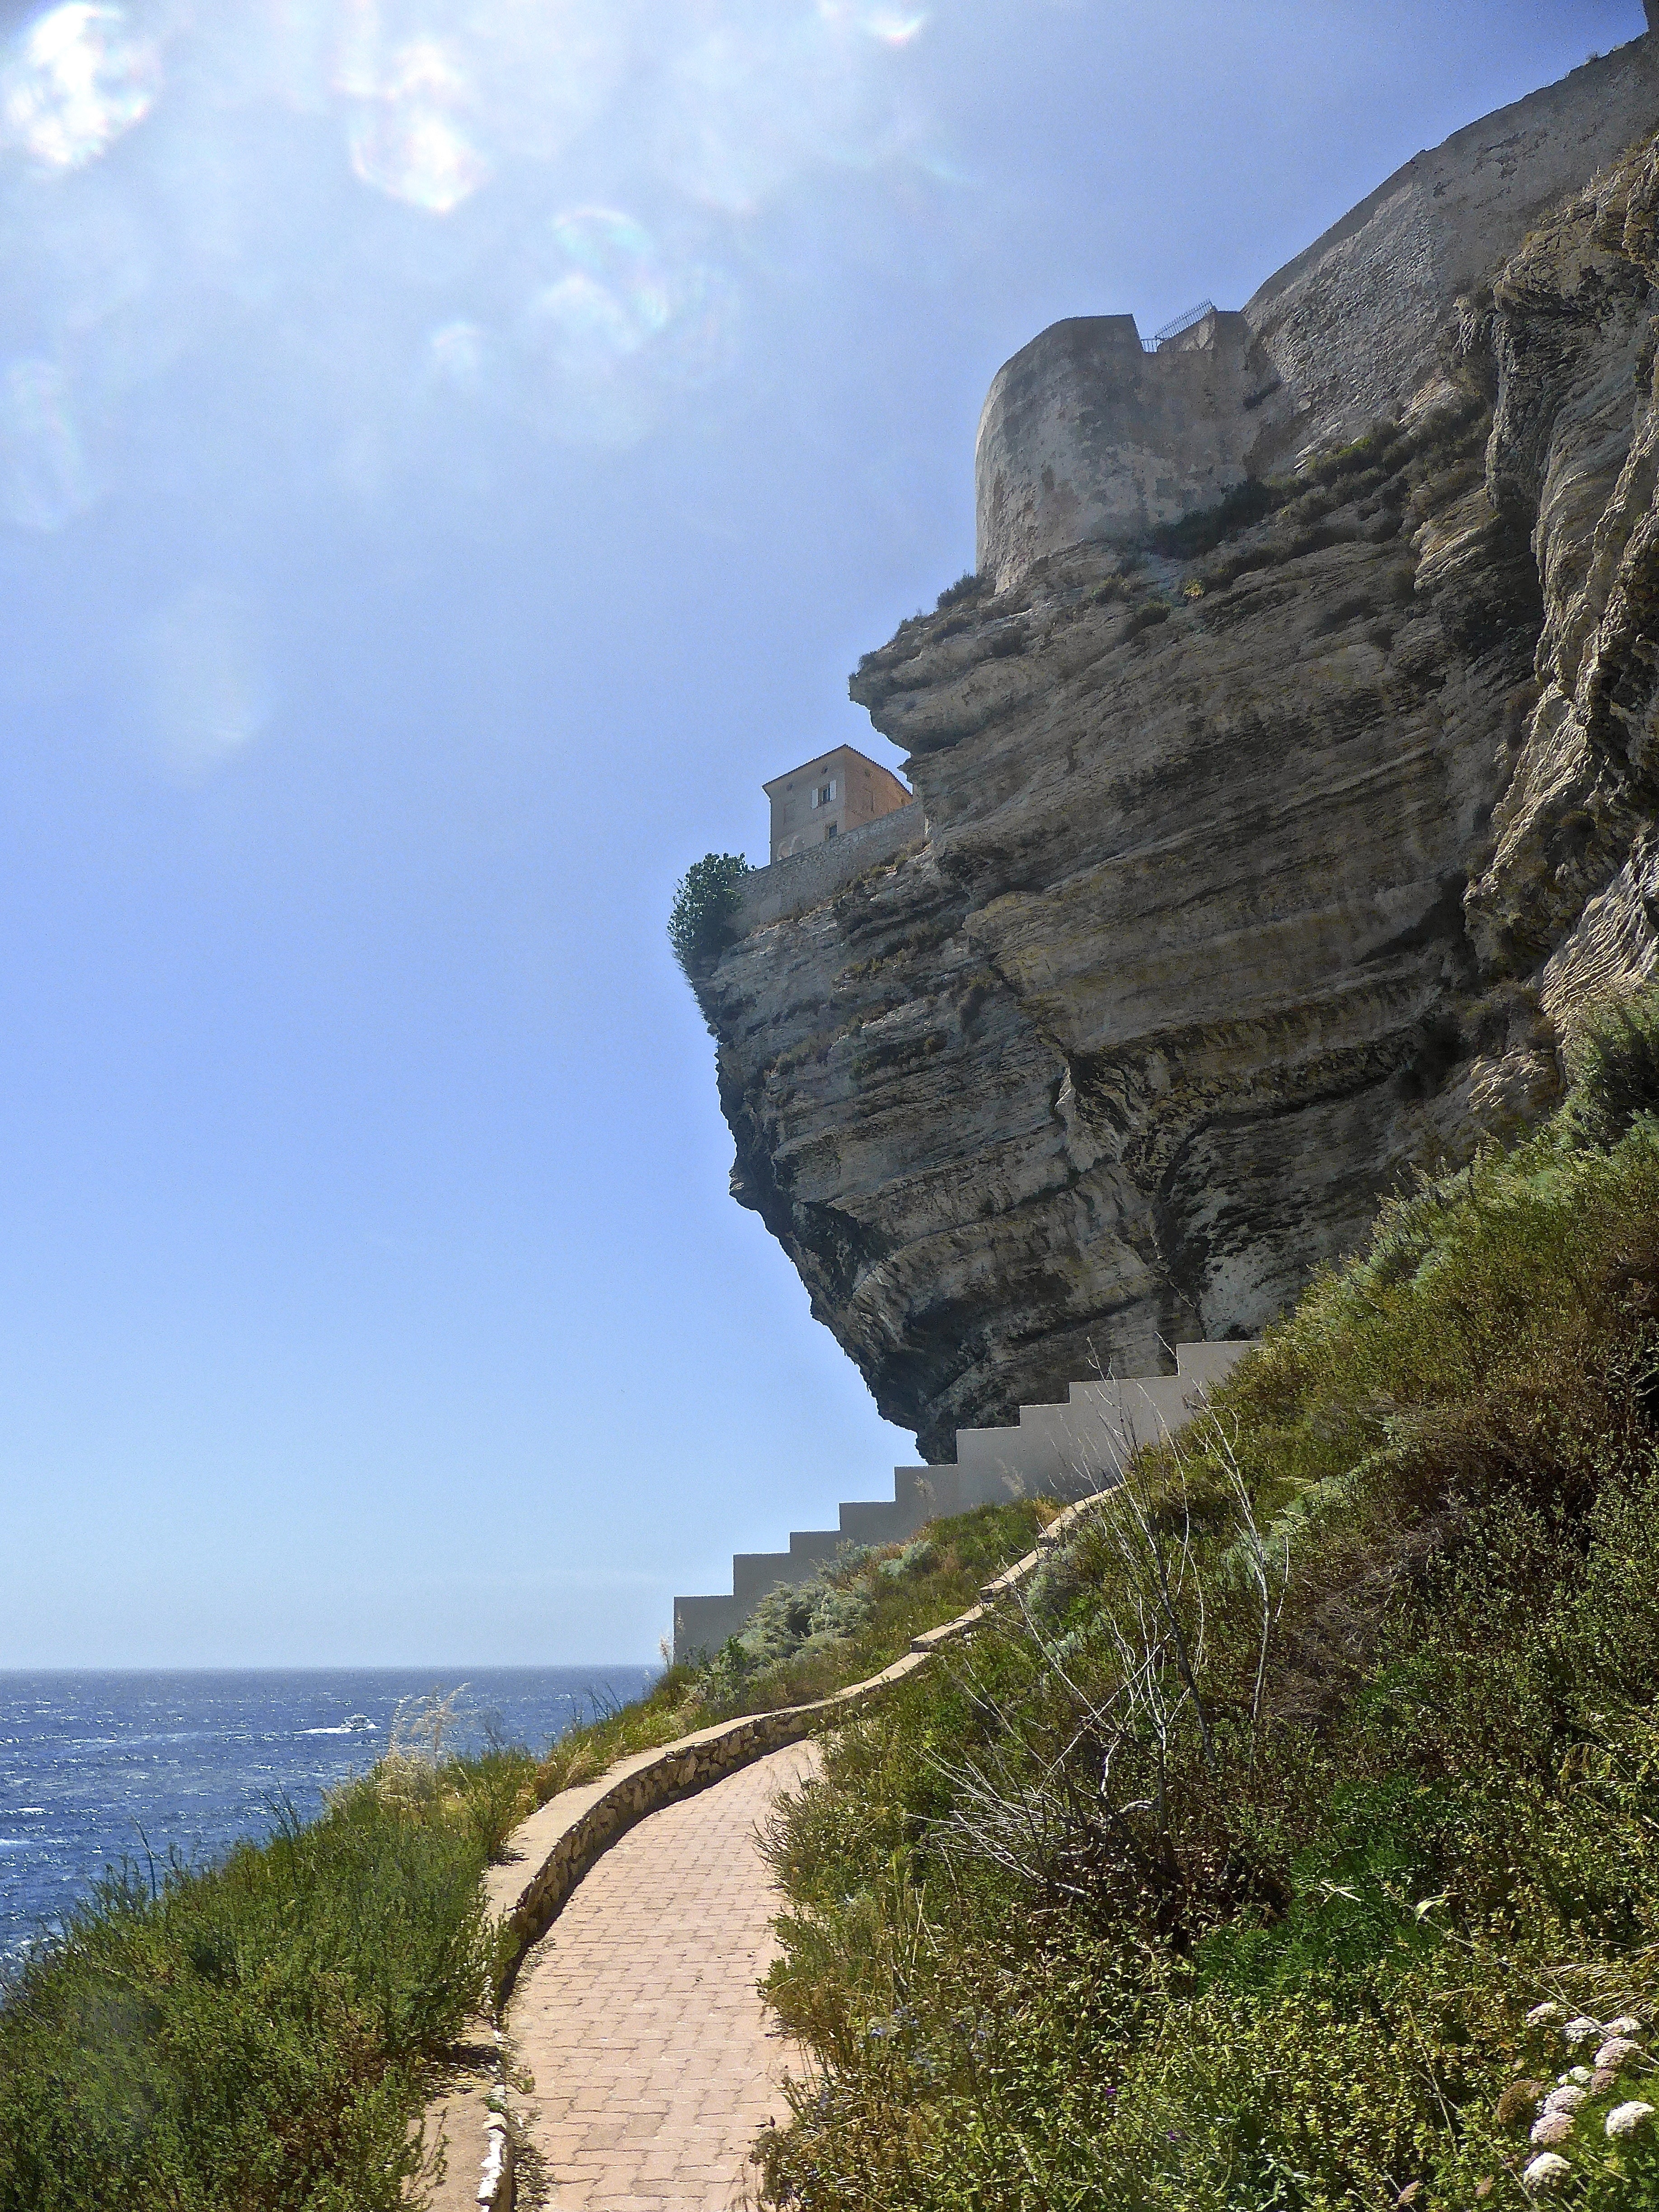
landscape, sea, coast, path, rock, mountain, mountain range, vacation, formation, cliff, seaside, high, scenic, scenery, bay, terrain, geology, cliffs, corsica, overhang, cape, landform, bonifacio, geographical feature